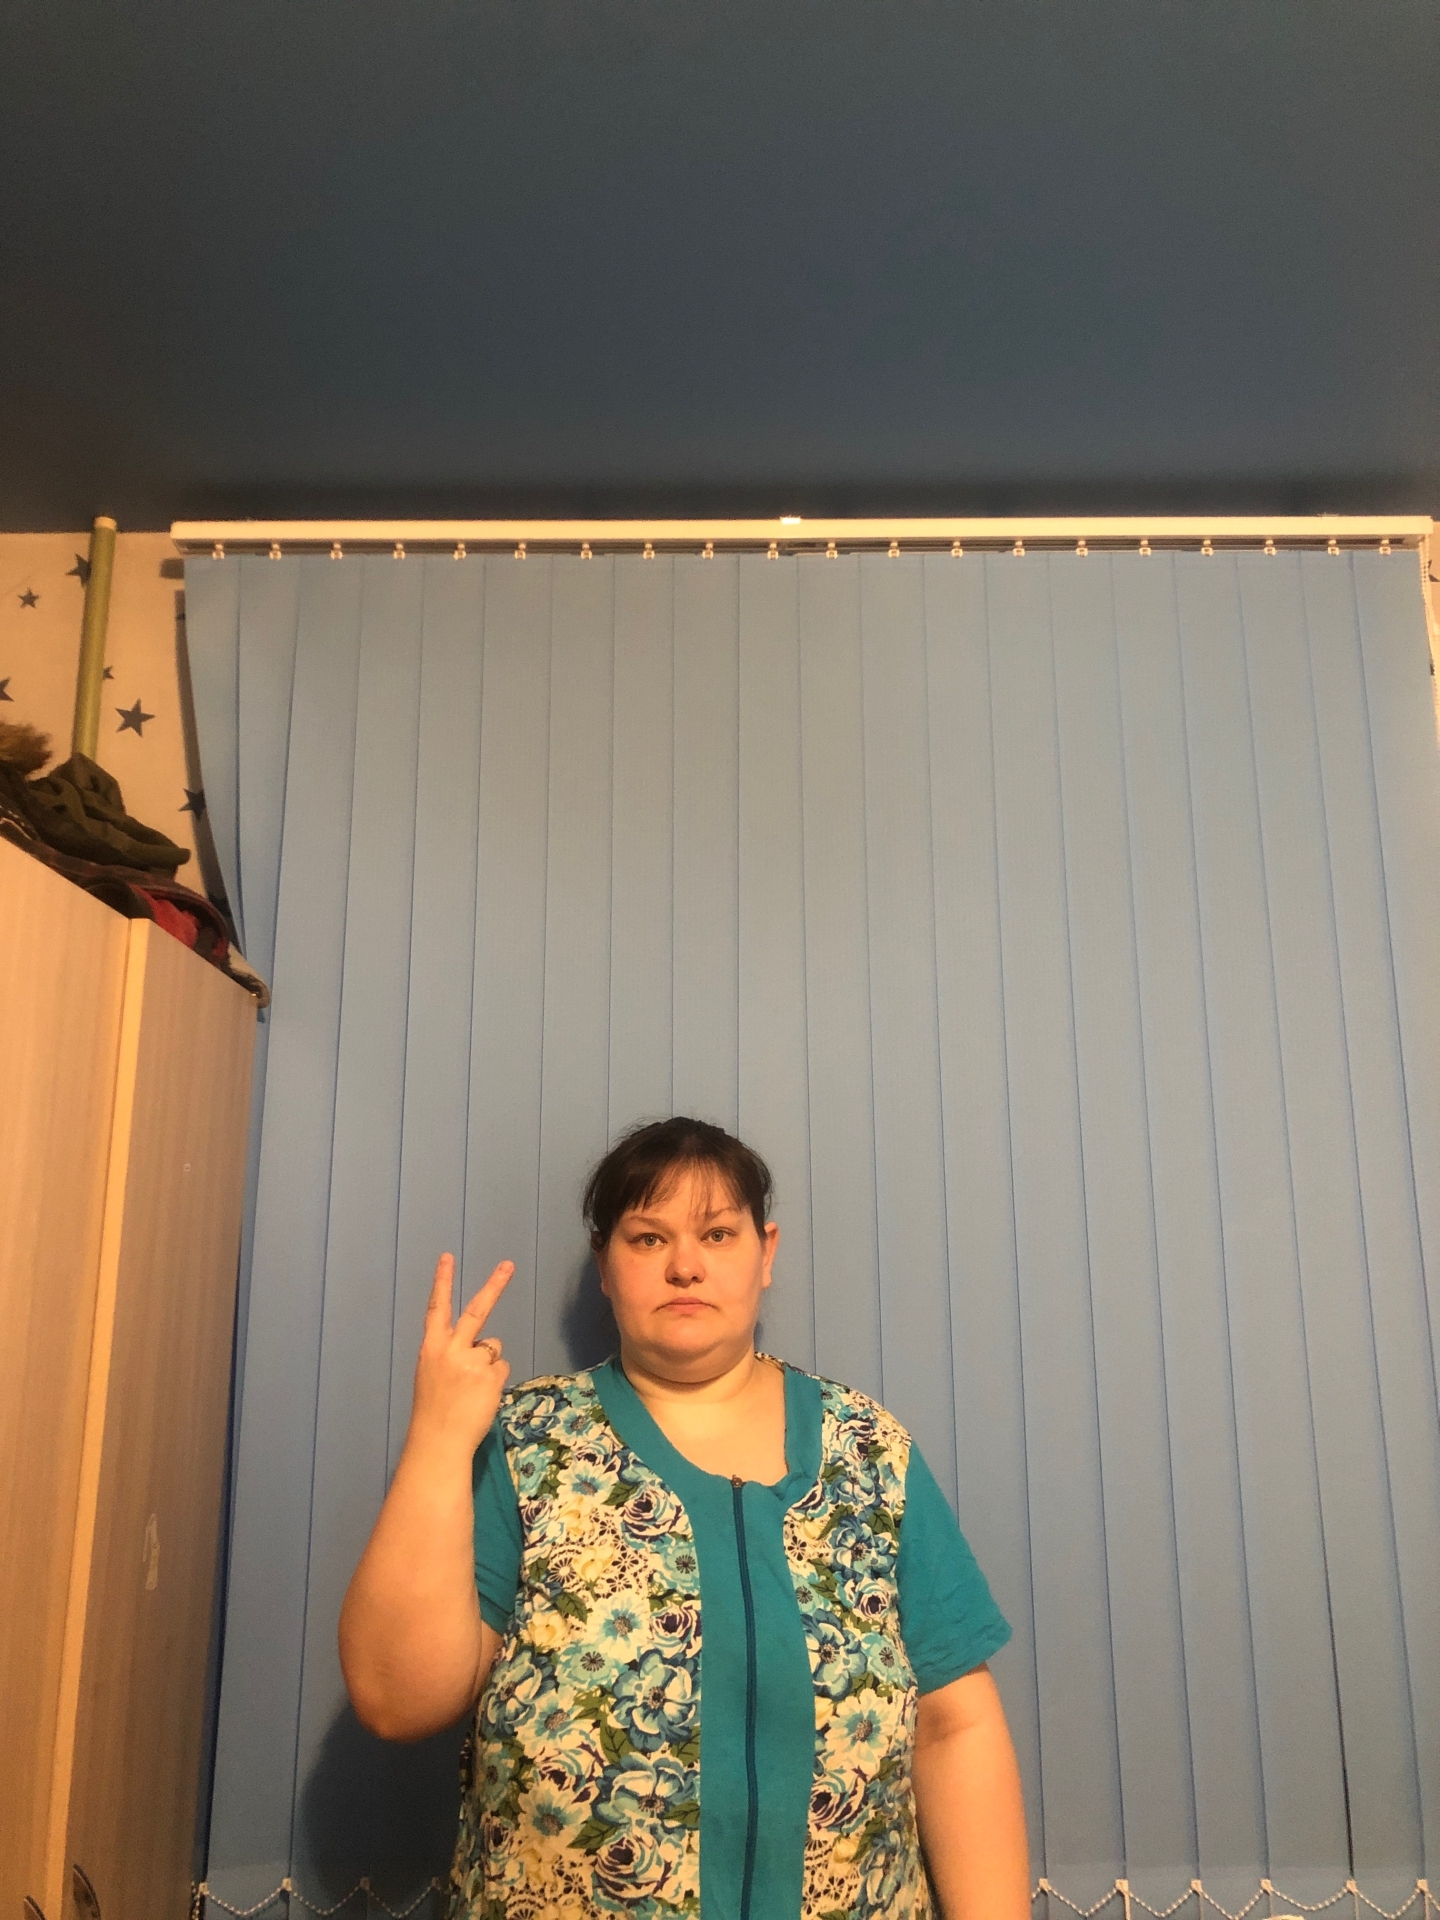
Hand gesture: peace_inverted